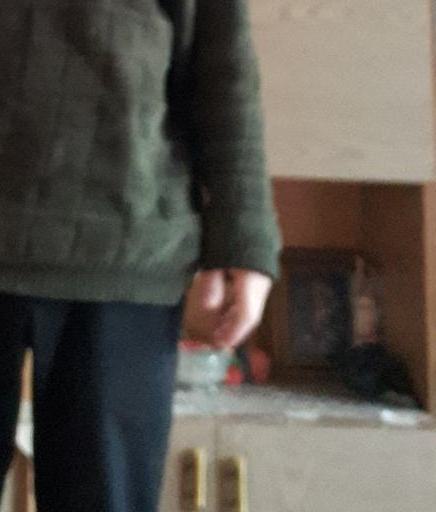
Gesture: no_gesture